Albert Miller Lea

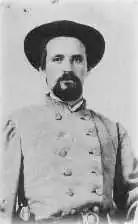
Lea in uniform,

Albert Miller Lea (July 23, 1808 – January 16, 1891) was an American military engineer who surveyed southern Minnesota and northern Iowa in 1835. He also worked as a mathematics professor. Pryor Lea and Luke Lea were his brothers. He wrote an autobiography.